Apple Maps

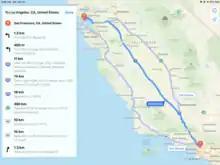
Apple Maps giving directions from San Francisco to Los Angeles, as shown on an iPad running iOS 9

Apple Maps started using vector graphics before competitor Google Maps, which allowed the application to use less data than Google Maps. The map has four available layers: regular map, satellite view, hybrid view (a combination of regular and satellite view), and public transit view. The main provider of map data is TomTom, but data is also supplied by Automotive Navigation Data, Getchee, Hexagon AB, IGN, Increment P, Intermap Technologies, LeadDog, MDA Information Systems, OpenStreetMap, and Waze. Apple renewed their agreement with TomTom in 2015, though later decided to gradually switch to OpenStreetMap and remove all of TomTom-contributed map data except for live traffic information. TomTom is the parent company of Tele Atlas, which is also used by Apple Maps' competitor, Google Maps. The satellite imagery comes from Maxar Technologies. iPhones located in China use data from AutoNavi and MapKing for Hong Kong instead.